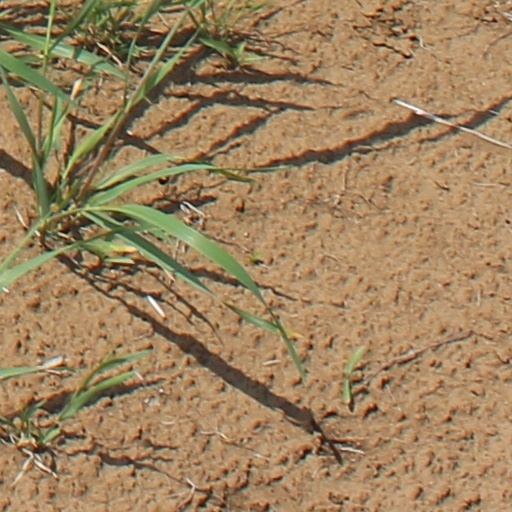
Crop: wheat